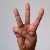
The image shows a hand gesture representing the letter 'W' in Indian Sign Language.